Iqbal Academy Pakistan

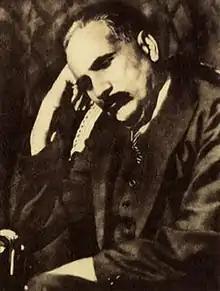
Muhammad Iqbal, then president of the Muslim League in 1930 and address deliverer

Iqbal Academy Pakistan was originally established in 1951, under the administrative authority of the education department of the central government of Pakistan, in Karachi. When the capital of Pakistan was moved to Islamabad, the government decided to move Iqbal Academy from Karachi to Lahore, as Muhammad Iqbal, for whom the academy is named, was from Lahore. In 1976, the Academy moved to 116 McLeod Road, Lahore, to the old residence of Allama Iqbal. The federal government of Pakistan made a gift of a piece of land from a major estate in Lahore, behind one of the Avari Hotels and opposite Faletti's Hotel, to build a state-of-the-art building named Aiwan-e-Iqbal, as a monument and memorial to Iqbal. In 1996, the new building was formally opened by Mian Muhammad Nawaz Sharif, and the Academy moved to the sixth floor.